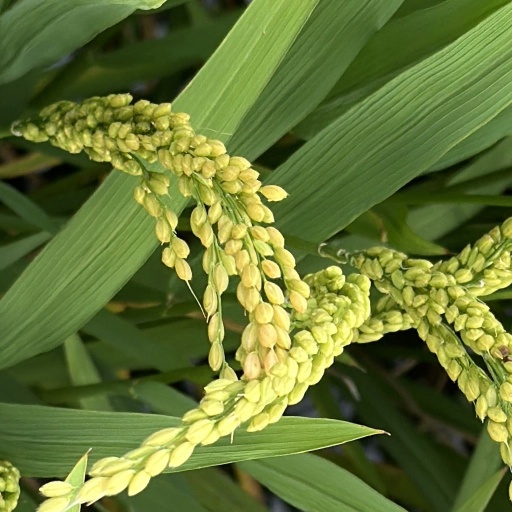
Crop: rice